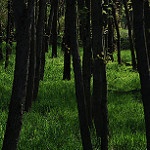
Scene: Outdoor